1st Parachute Brigade (United Kingdom)

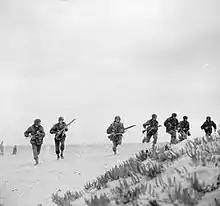
British Paratroops in North Africa.

On 29 November the 2nd Parachute Battalion, now commanded by John Frost, parachuted onto an airfield at Depienne, south of Tunis. The airfield was deserted so Frost marched the battalion to a second airfield at Oudna. Due to postponement of their advance, the First Army did not relieve the battalion as planned and instead it became trapped behind the German lines, where Frost was informed by radio that they had been written off. After ambushing an advancing German formation, the battalion were attacked by a second German unit and surrounded. On 1 December the Germans attacked with infantry, armour and artillery, almost wiping out 'C' Company and causing heavy casualties in the rest of the battalion. Frost ordered the battalion to disperse into company groups and head for the Allied lines. On 3 December, the surviving 180 men reached safety at Majaz al Bab. With no more opportunities for parachute operations, the brigade fought in the front line as normal infantry. In February they held the right flank of the Allied line at Bou Arada and on the night of 2/3 February, the 1st Battalion, along with a French Foreign Legion unit, captured the Jebel Mansour heights and were then subjected to constant shelling and infantry attacks. After three days without relief, their almost ammunition expended, and having suffered 200 casualties, they were forced to withdraw.